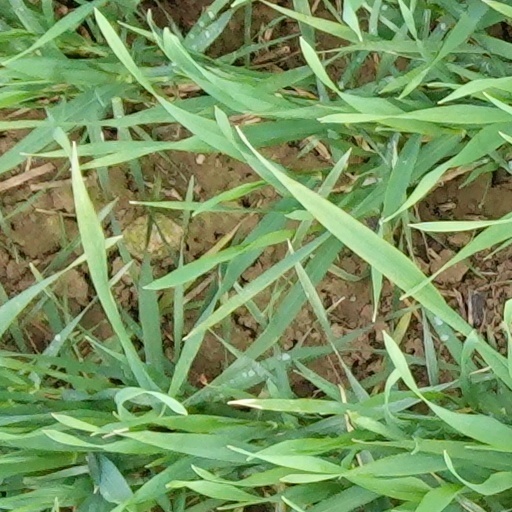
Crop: wheat